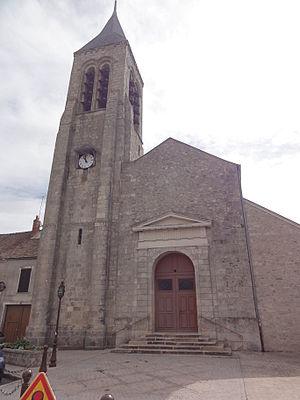
Méréville (Essonne) Église, façade
Méréville est une ancienne commune française située dans le département de l'Essonne en région Île-de-France.